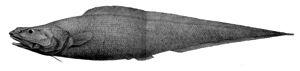
Les Donzelles, ou Ophidiidae, sont une famille de poissons abyssaux, de l'ordre des Ophidiiformes.